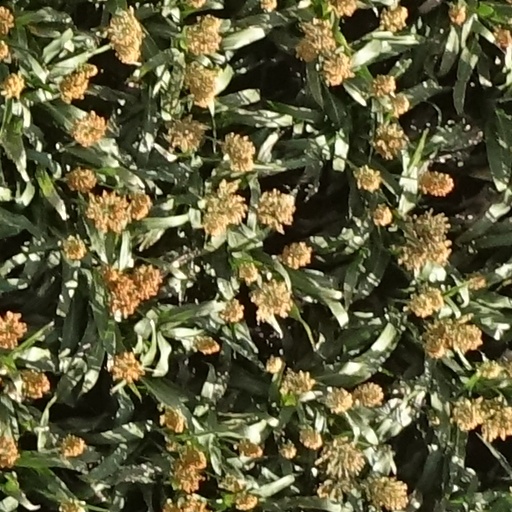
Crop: sorghum